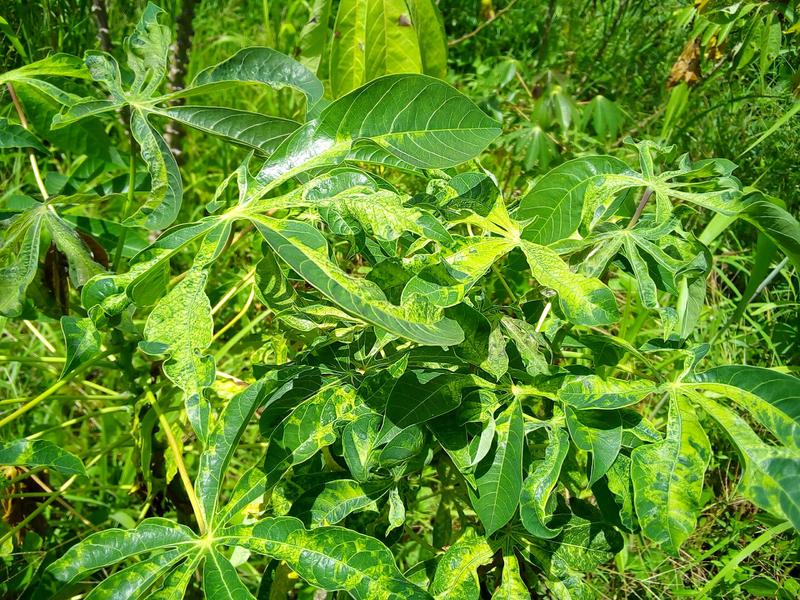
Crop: cassava
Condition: mosaic_disease